ALSN

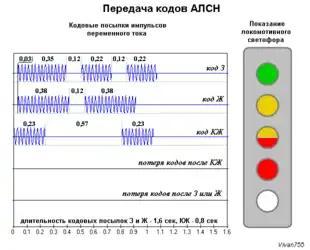
ALSN codes, times are in seconds

The system makes use of several distinct pulse train patterns of alternating current flowing through a track circuit to convey an aspect of the next signal. The circuit comprises the feedpoint at the next signal, one running rail, first locomotive axle, another running rail and back to the signal feedpoint. The resulting electromagnetic field is picked up by receiver coils located just front of the first axle of the locomotive. The signal is then amplified, filtered and evaluated.